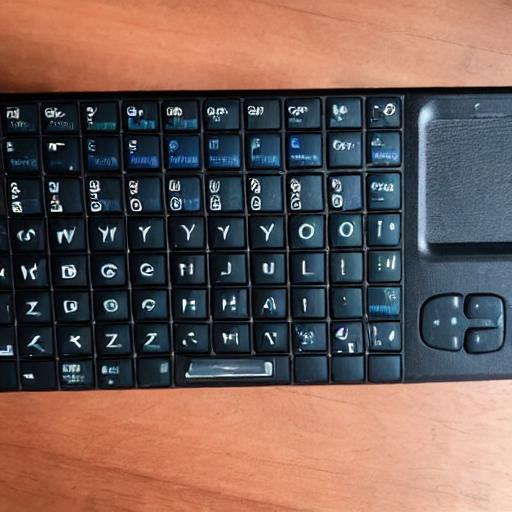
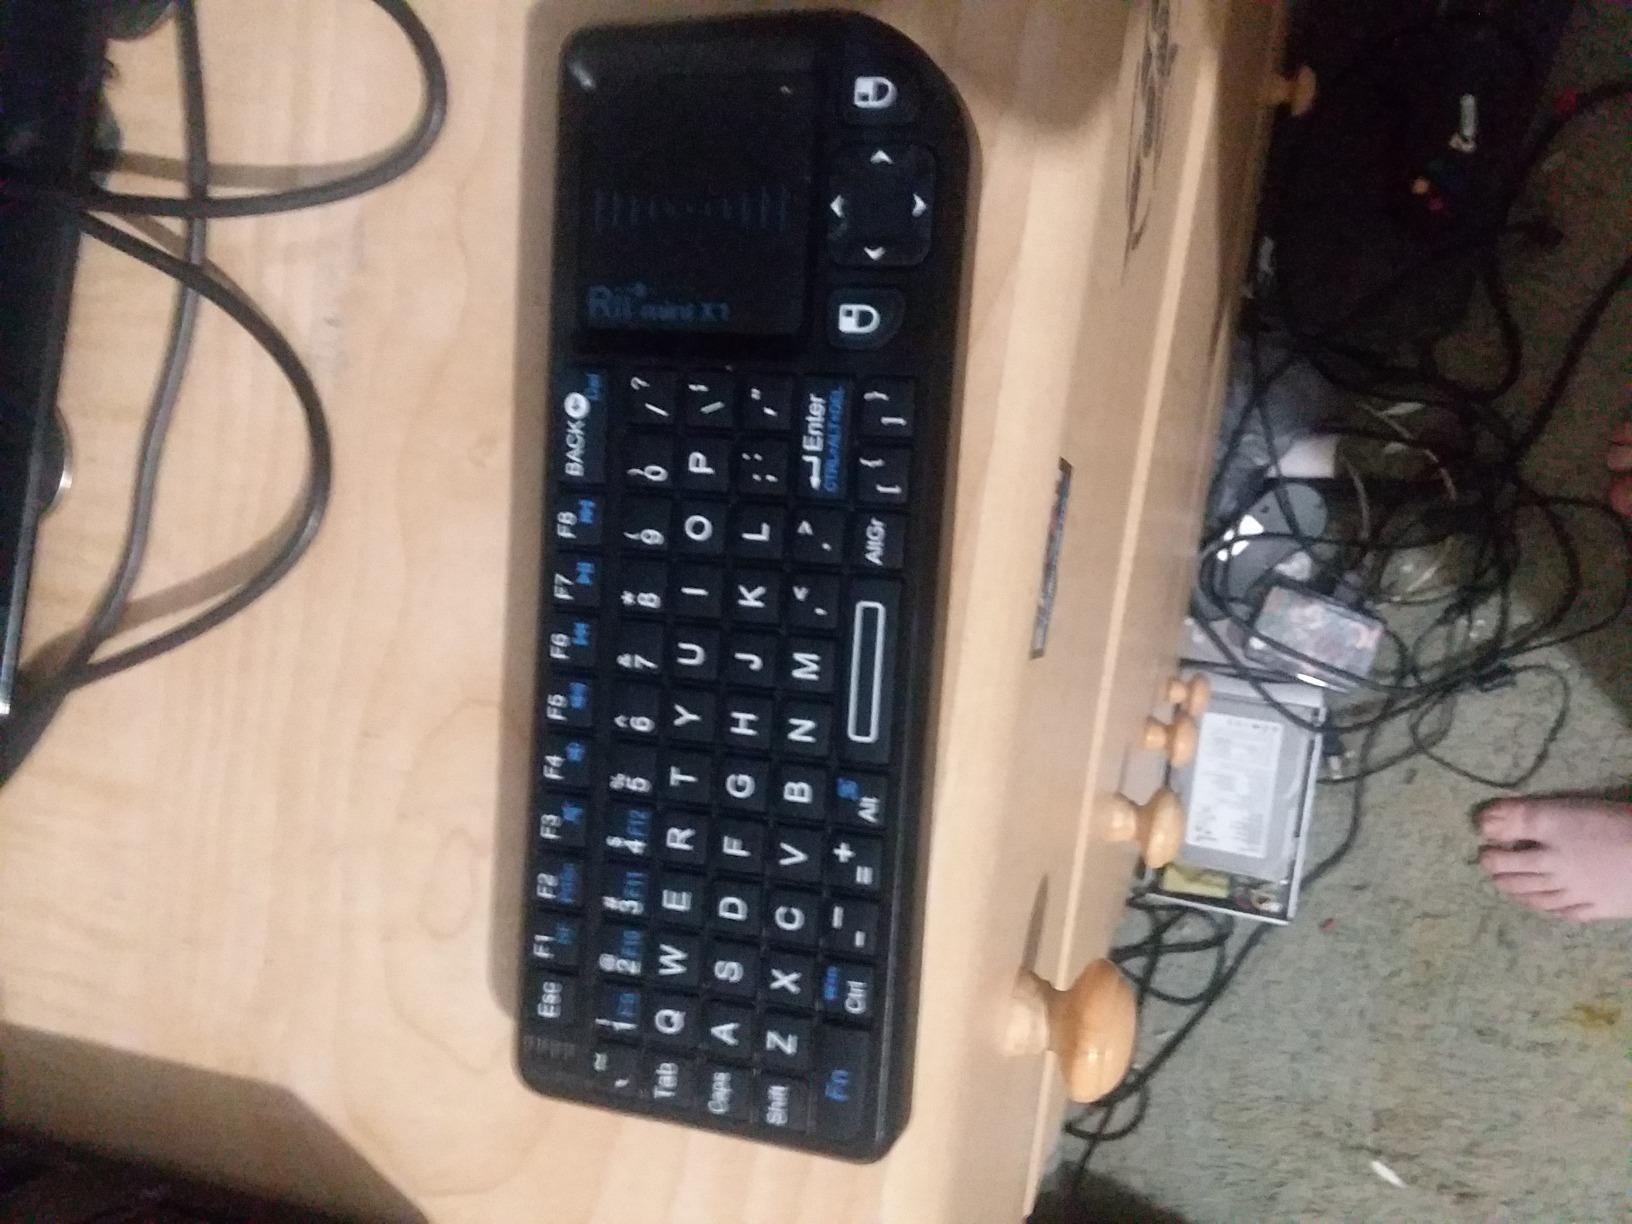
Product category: keyboard
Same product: no